Charles Moyer

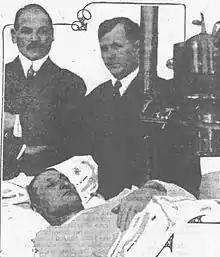
Moyer under X-ray at St. Luke's Hospital in Chicago

Moyer's push for industrial union organizing involved the union in what came to be known as the Colorado Labor Wars. In August 1902, the WFM organized mill workers in Colorado City, Colorado. The employers planted a labor spy in the union, and 42 union members were fired. Negotiations over the dismissals dragged on into 1903. On February 14, 1903, the WFM struck. The employers claimed a riot was in progress, and Governor James Peabody called out the Colorado militia to suppress the strike. Miners in Cripple Creek and Telluride also struck, and the militia was deployed in those cities as well. Mass arrests began in September 1903 which finally broke the strike.